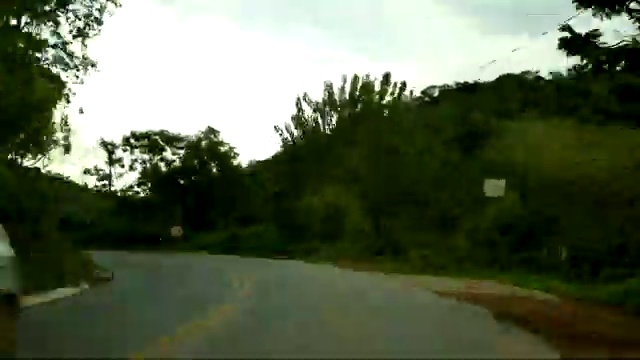
Fire: no
Smoke: no